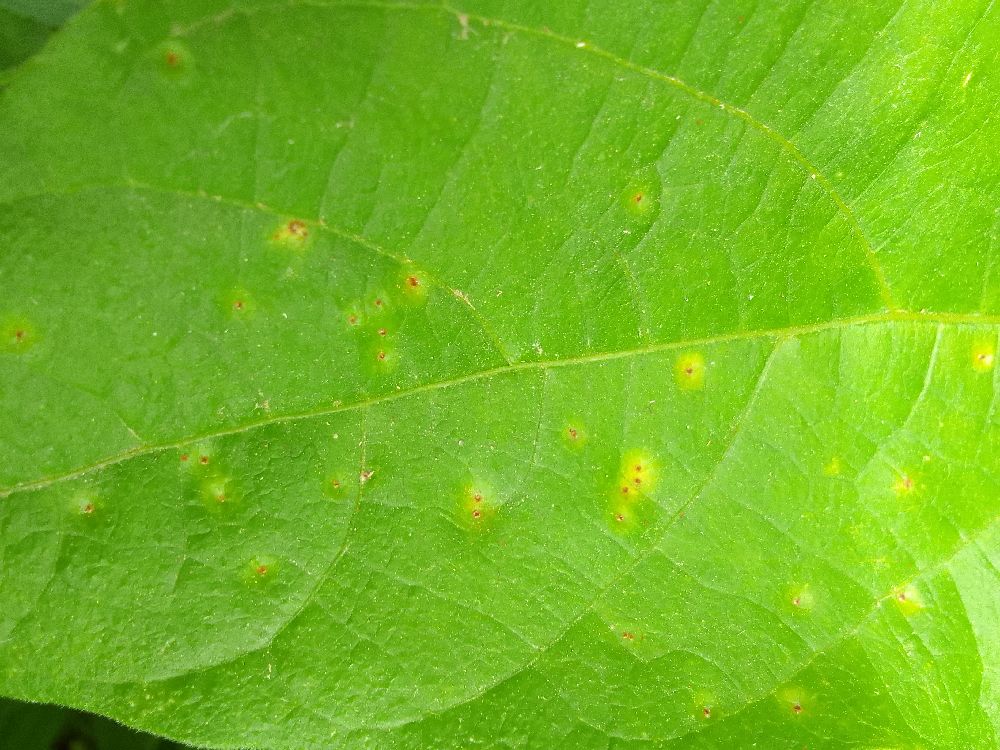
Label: rust